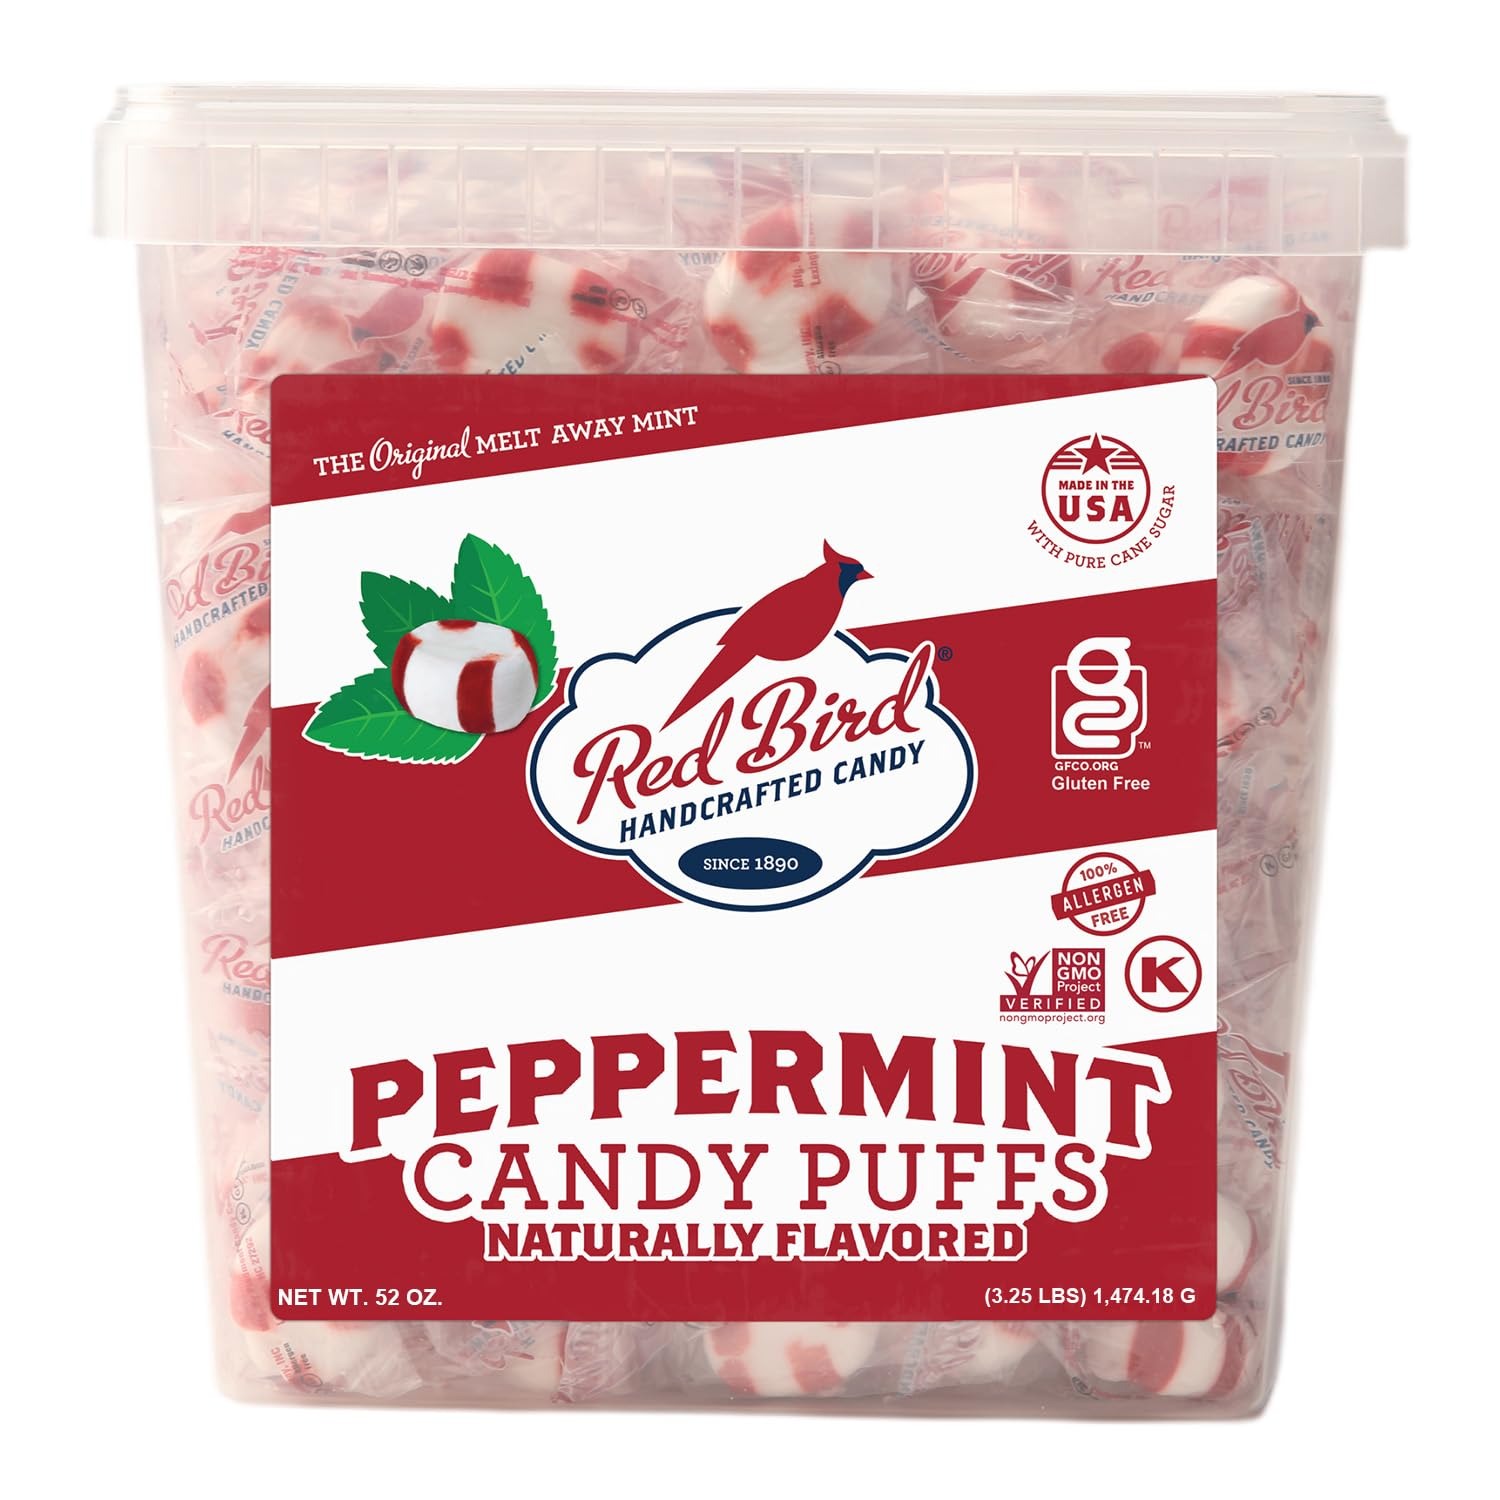
Item Name: Red Bird Soft Peppermint Candy, Individually Wrapped, Gluten Free Breath Mints, 52 oz Tub
Bullet Point 1: Individually Wrapped – You will be the favorite of all your co-workers! Our individually wrapped, melt-in-your-mouth candy puffs are perfect for sharing in your candy bowl.
Bullet Point 2: Handcrafted Candy – Our red candy stripes are still molded and applied by hand, much like they were in 1890, making each finished mint puff a little unique in size and shape.
Bullet Point 3: Free from the Top 8 Allergens – A wonderful classroom treat! All Red Bird Candy Puffs are produced in a facility free of the top 8 allergens (peanuts, tree nuts, eggs, milk, soy, wheat, fish and shellfish).
Bullet Point 4: Corn Syrup Free – Our peppermint candy puffs are made exclusively with 100% cane sugar and all-natural peppermint oil for refreshing flavor.
Bullet Point 5: Made in the USA – One of the few candy companies with production in the USA. A family-owned business, Red Bird Soft Candy Puffs have been made in Lexington, North Carolina since 1890.
Product Description: Red Bird Peppermint Puffs are sure to come in handy on a variety of occasions. Bring them to work and share with your colleagues or keep them in your pantry to enjoy after a meal. These soft peppermint puffs are conveniently individually wrapped, making t
Value: 52.0
Unit: Ounce

Price: 20.99